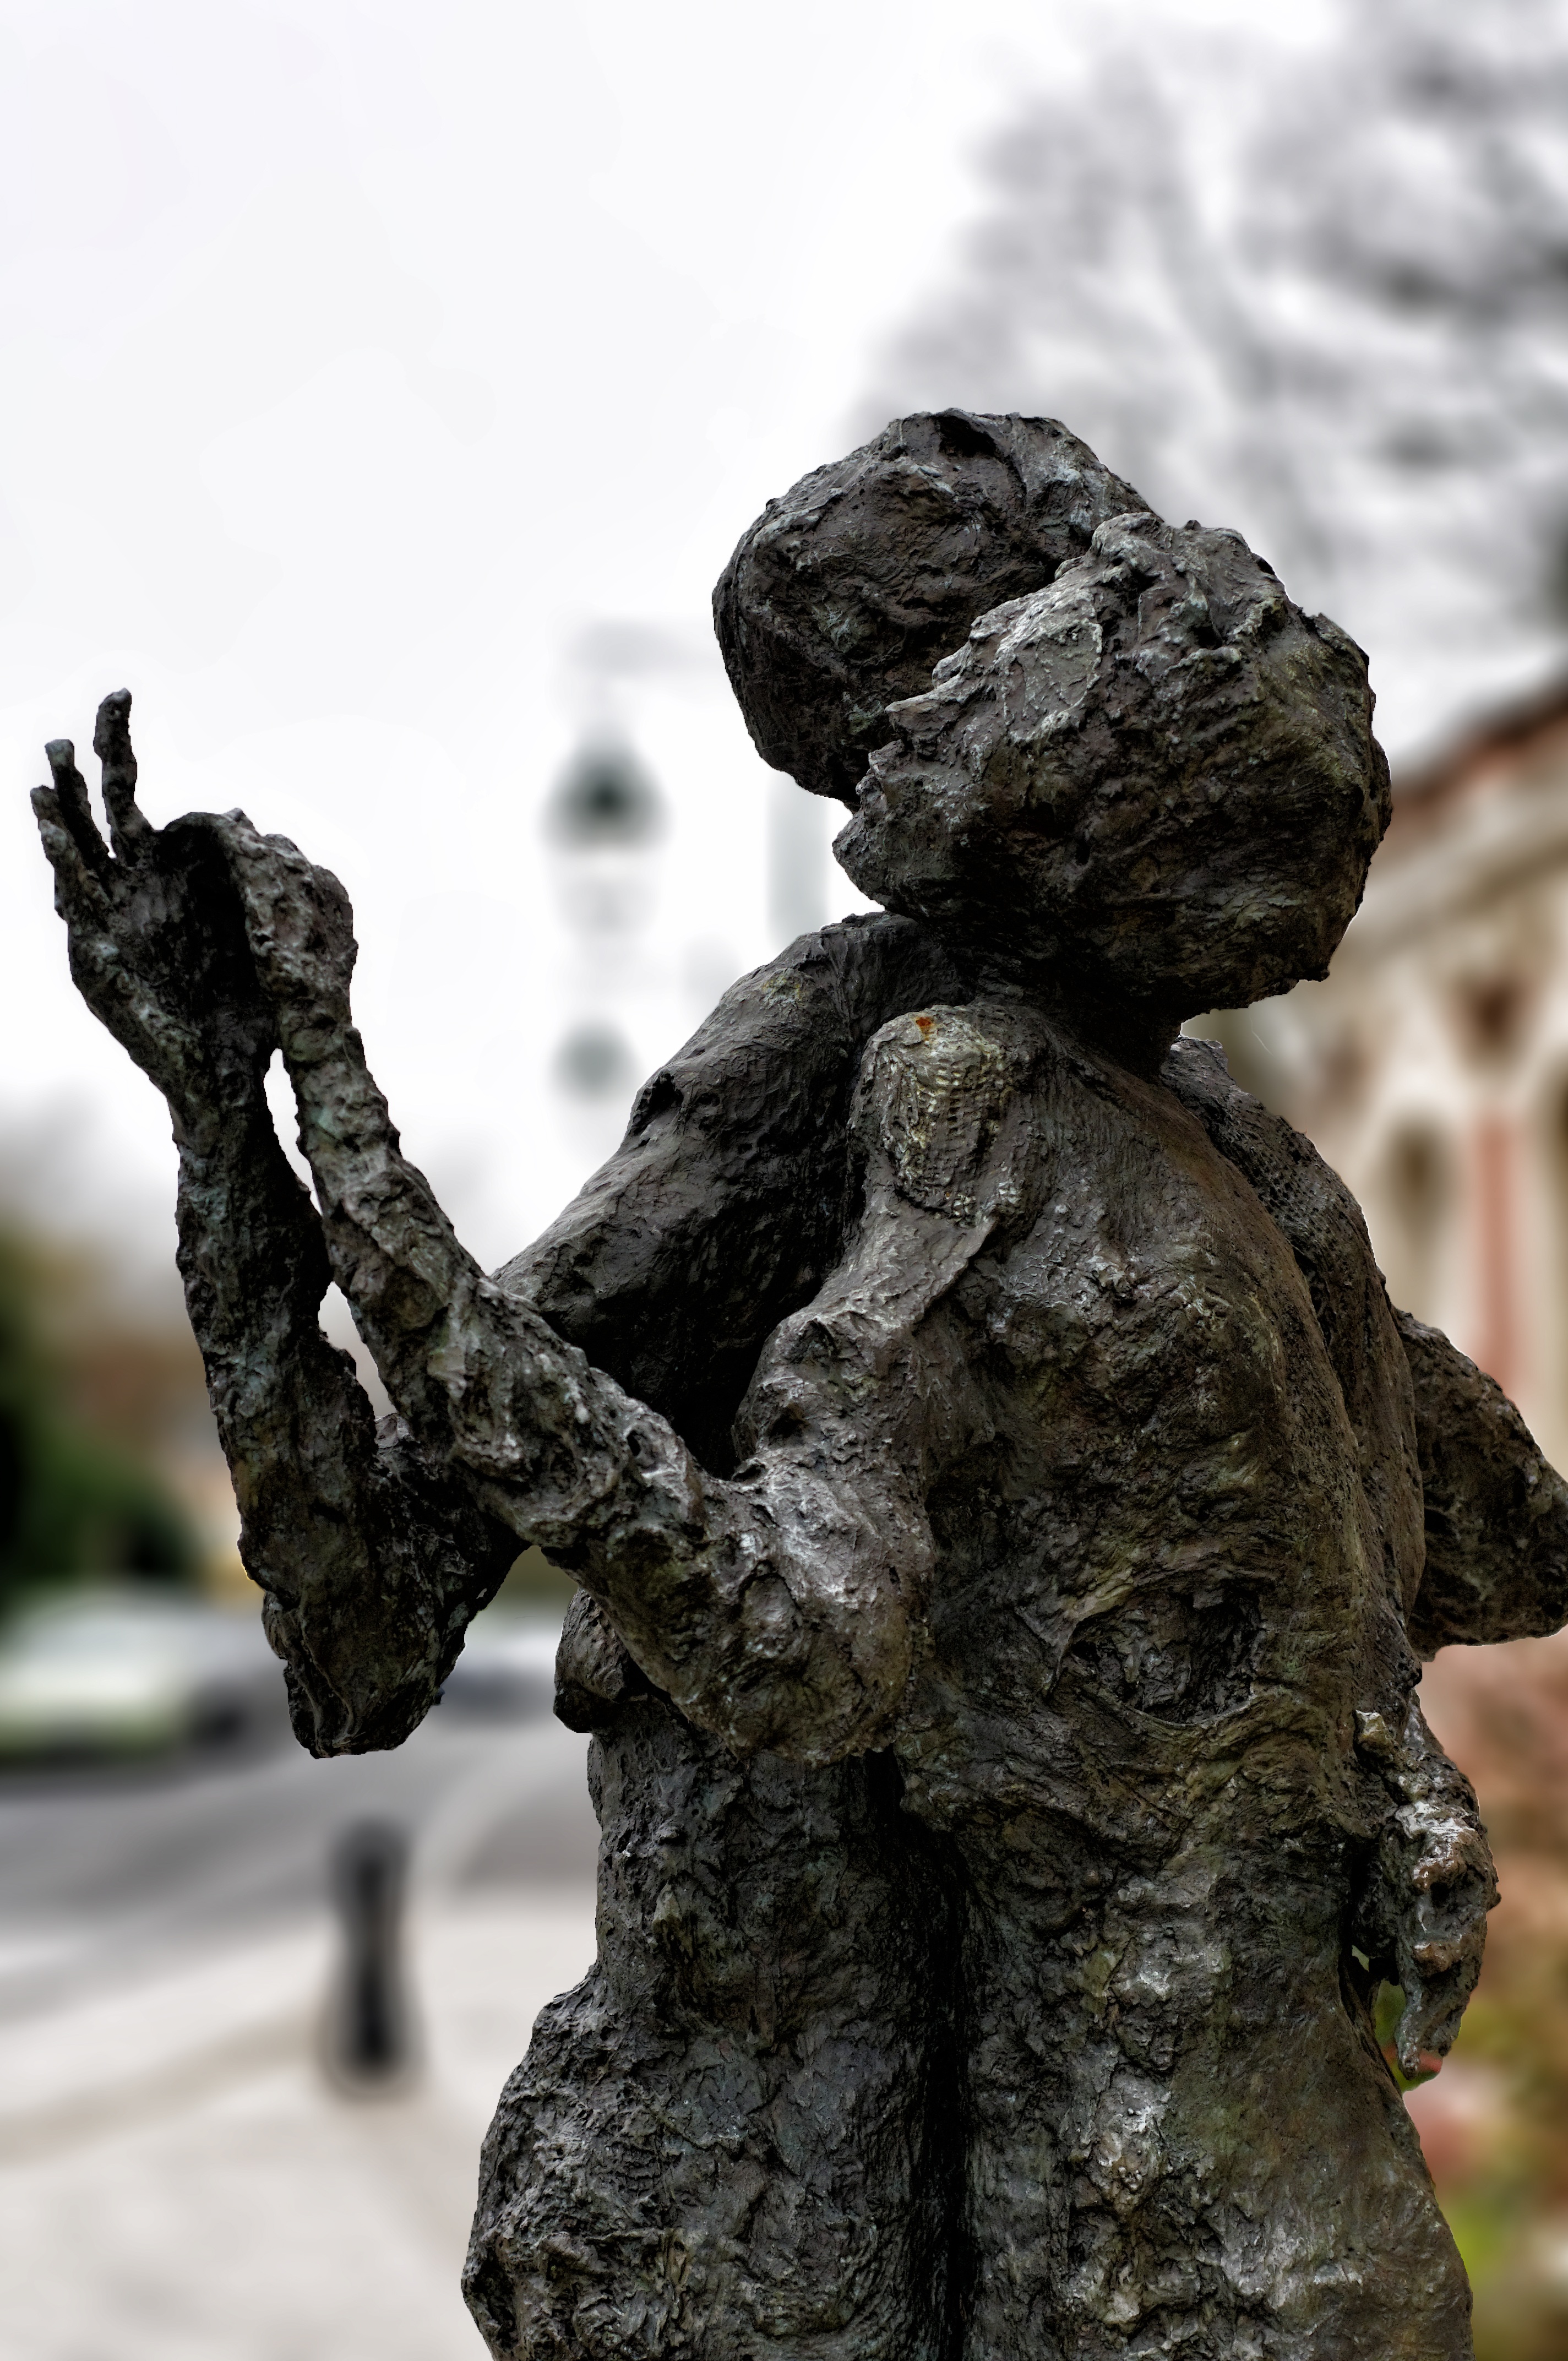
rock, monument, france, statue, love, dance, couple, material, sculpture, art, statues, bronze, yerres